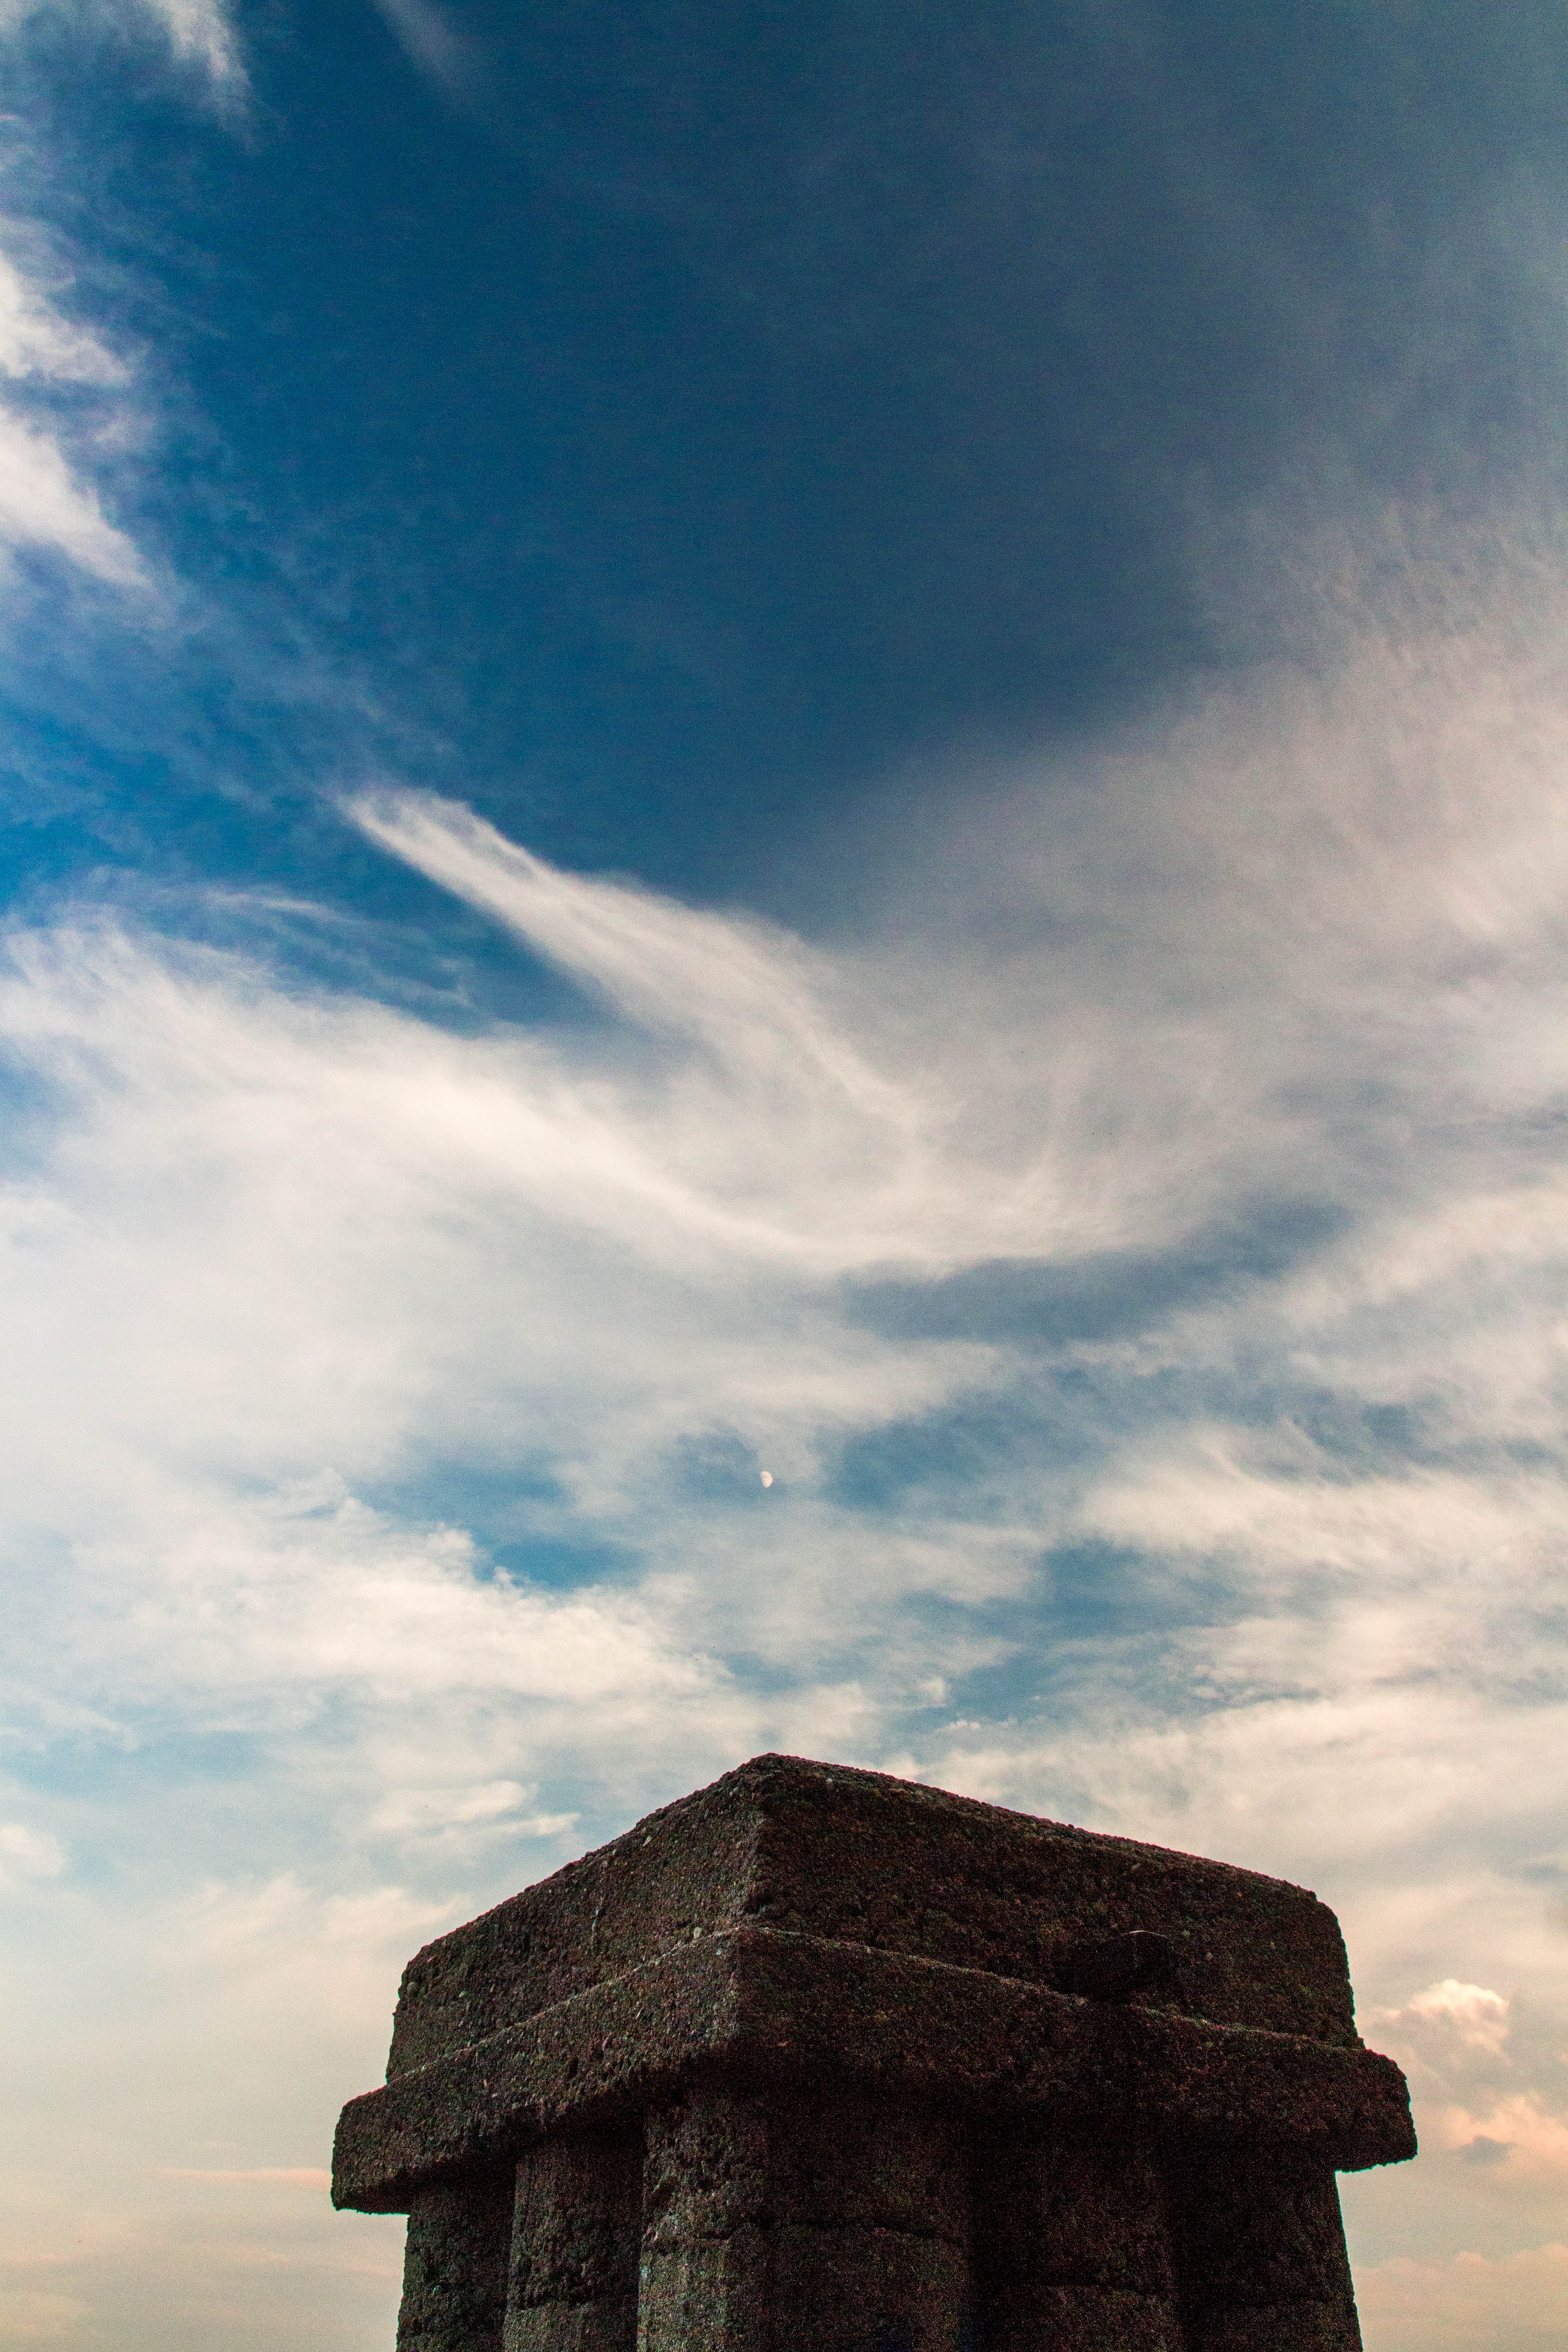
sky, blue, cloud, ancient history, architecture, atmosphere, historic site, calm, rock, tree, stock photography, photography, meteorological phenomenon, history, landscape, cumulus, monument, building, tourism